Auri, Latvia

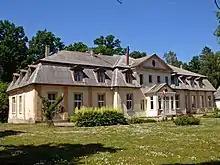
Auri school

Auri is a village and the administrative center of Auri Parish of Dobele Municipality in the Semigallia region of Latvia, and the Zemgale Planning Region.